Question: Please indicate a possible affordance area of the fork that can be used for holding.
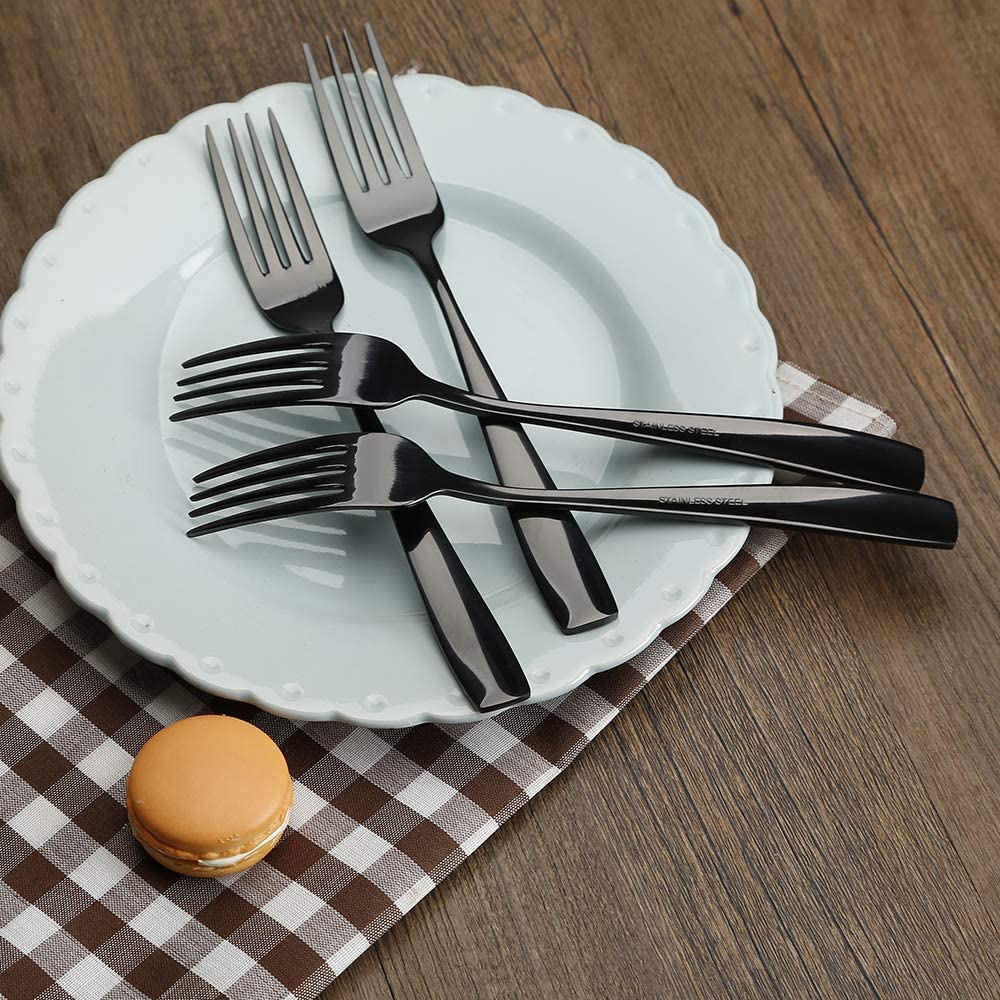
Answer: [591.009, 484.649, 955.044, 550.439]